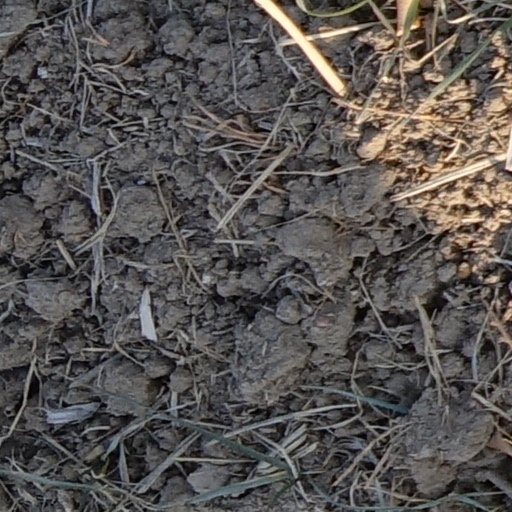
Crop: wheat